Brazilian Revolution of 1930

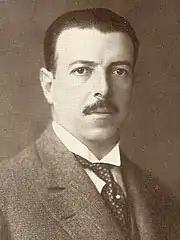
Júlio Prestes, the 1930 Presidential Republican Party of São Paulo candidate, supported by Washington Luís and São Paulo.

The "paulista" Washington Luís won the 1926 Brazilian presidential election with 98% of the vote, and his administration was an unusual period of prosperity, domestic peace, and tranquility. In accordance with the coffee with milk tradition, the candidate for the 1930 election should have been Antônio Carlos Ribeiro, the Governor of Minas Gerais. However, Ribeiro's backing for mandatory religious instruction in state public schools, coupled with the close relationship between Luis and Júlio Prestes, the Governor of São Paulo, led the Republican Party of São Paulo to support Prestes instead.